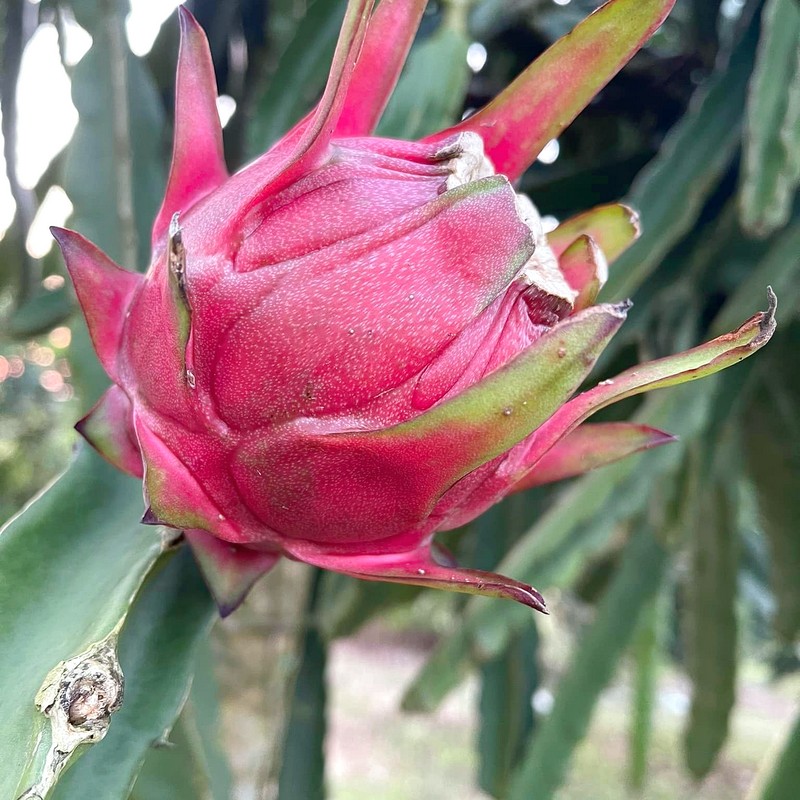
Label: Fresh Dragon Fruit